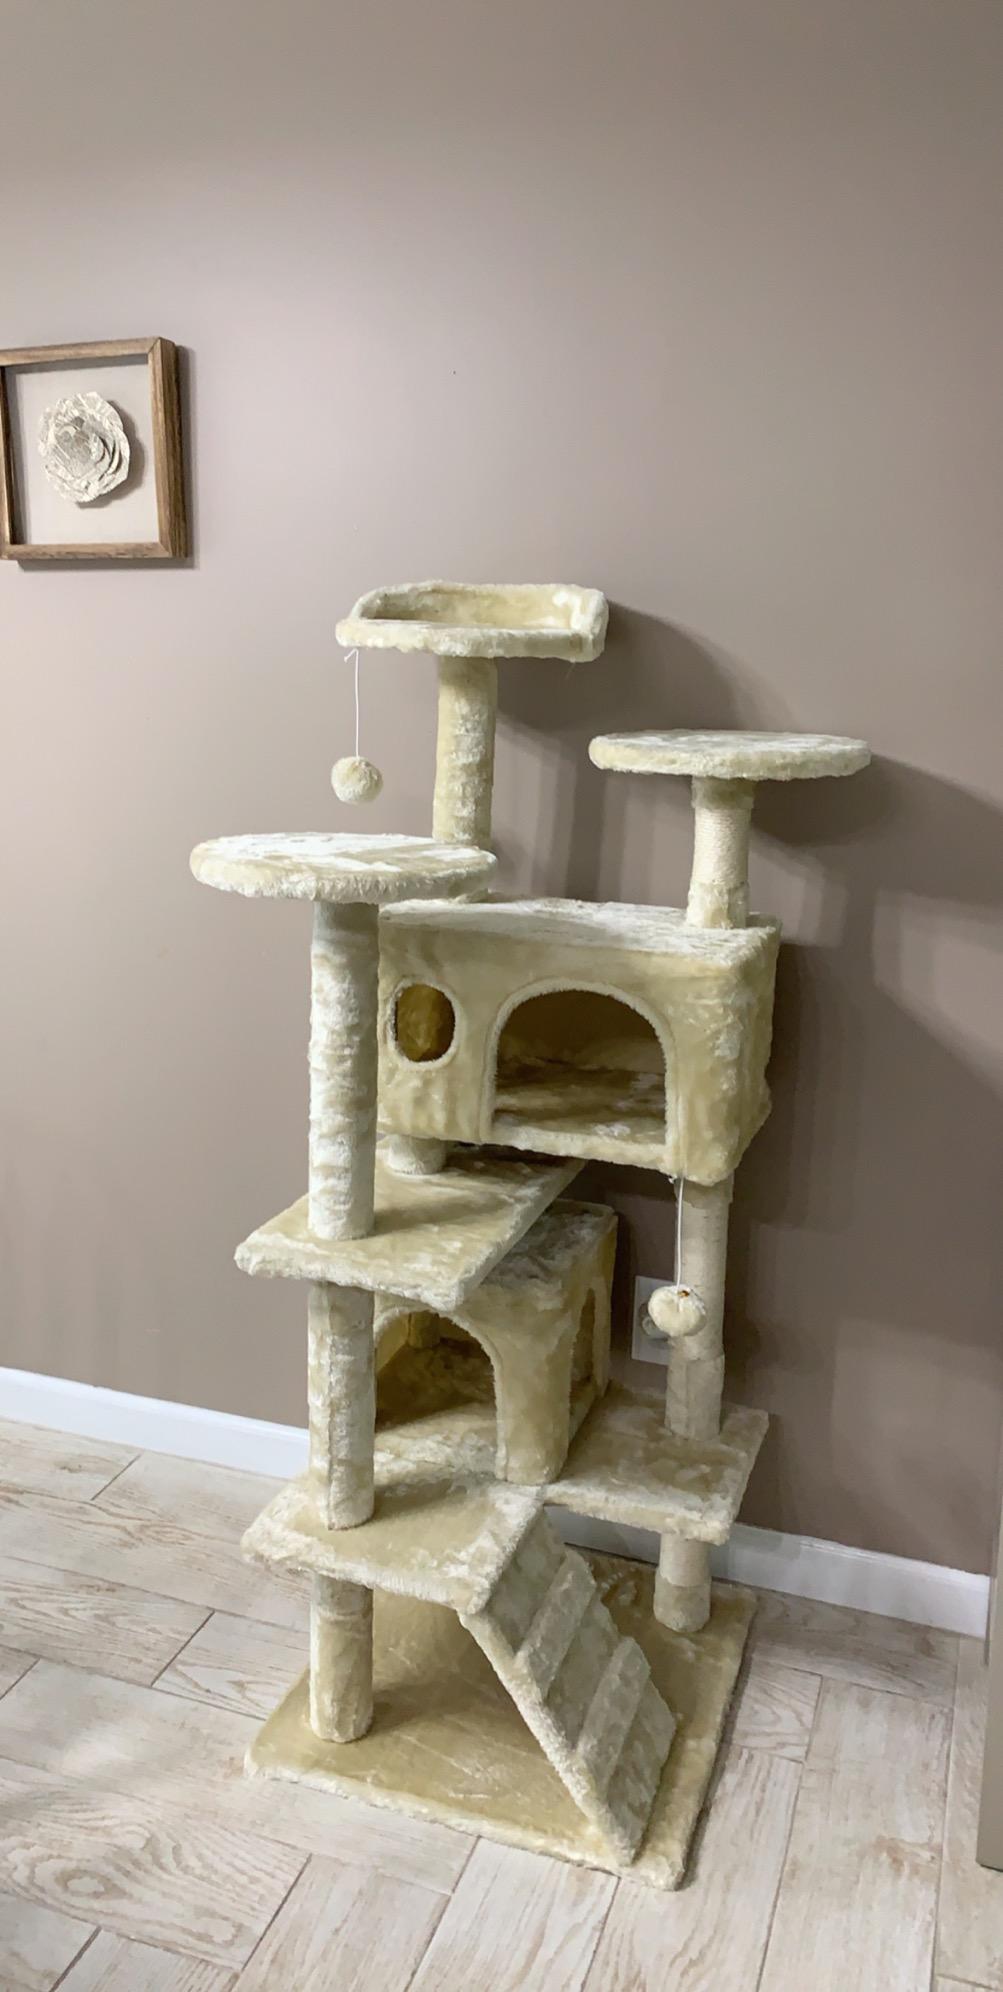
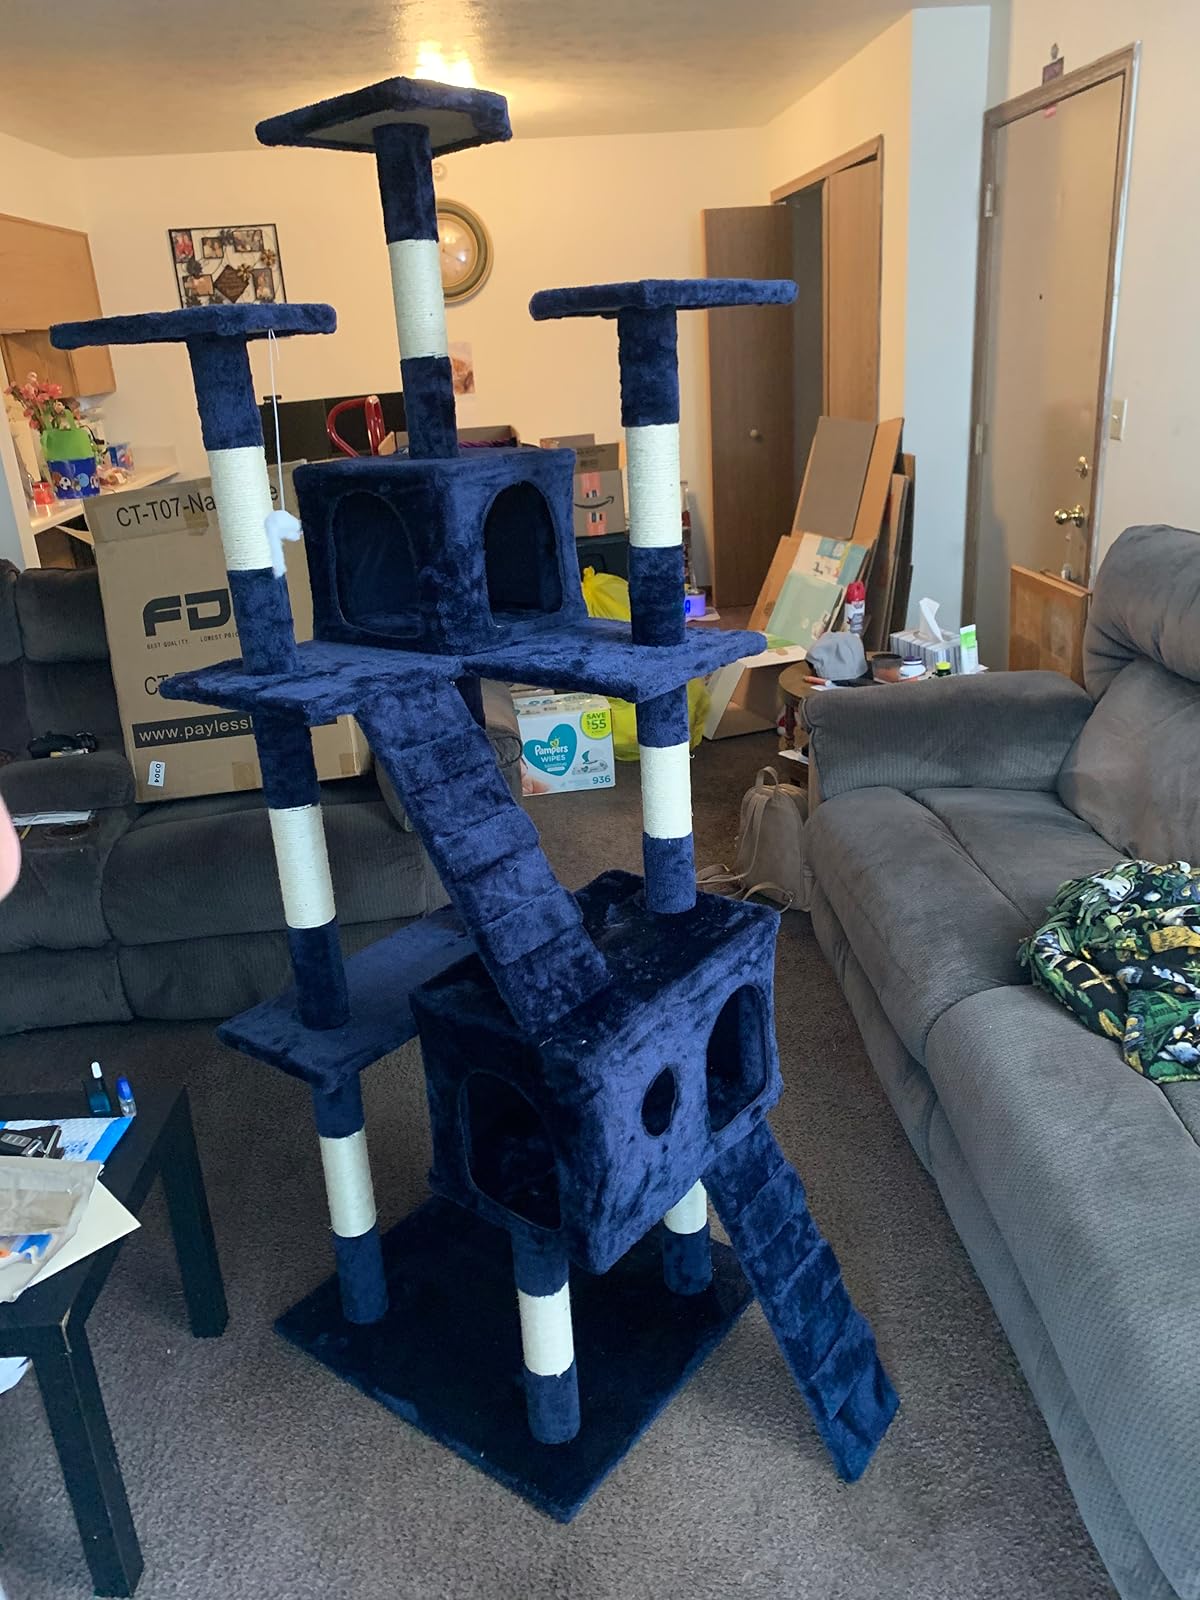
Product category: items_cat tree
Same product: no